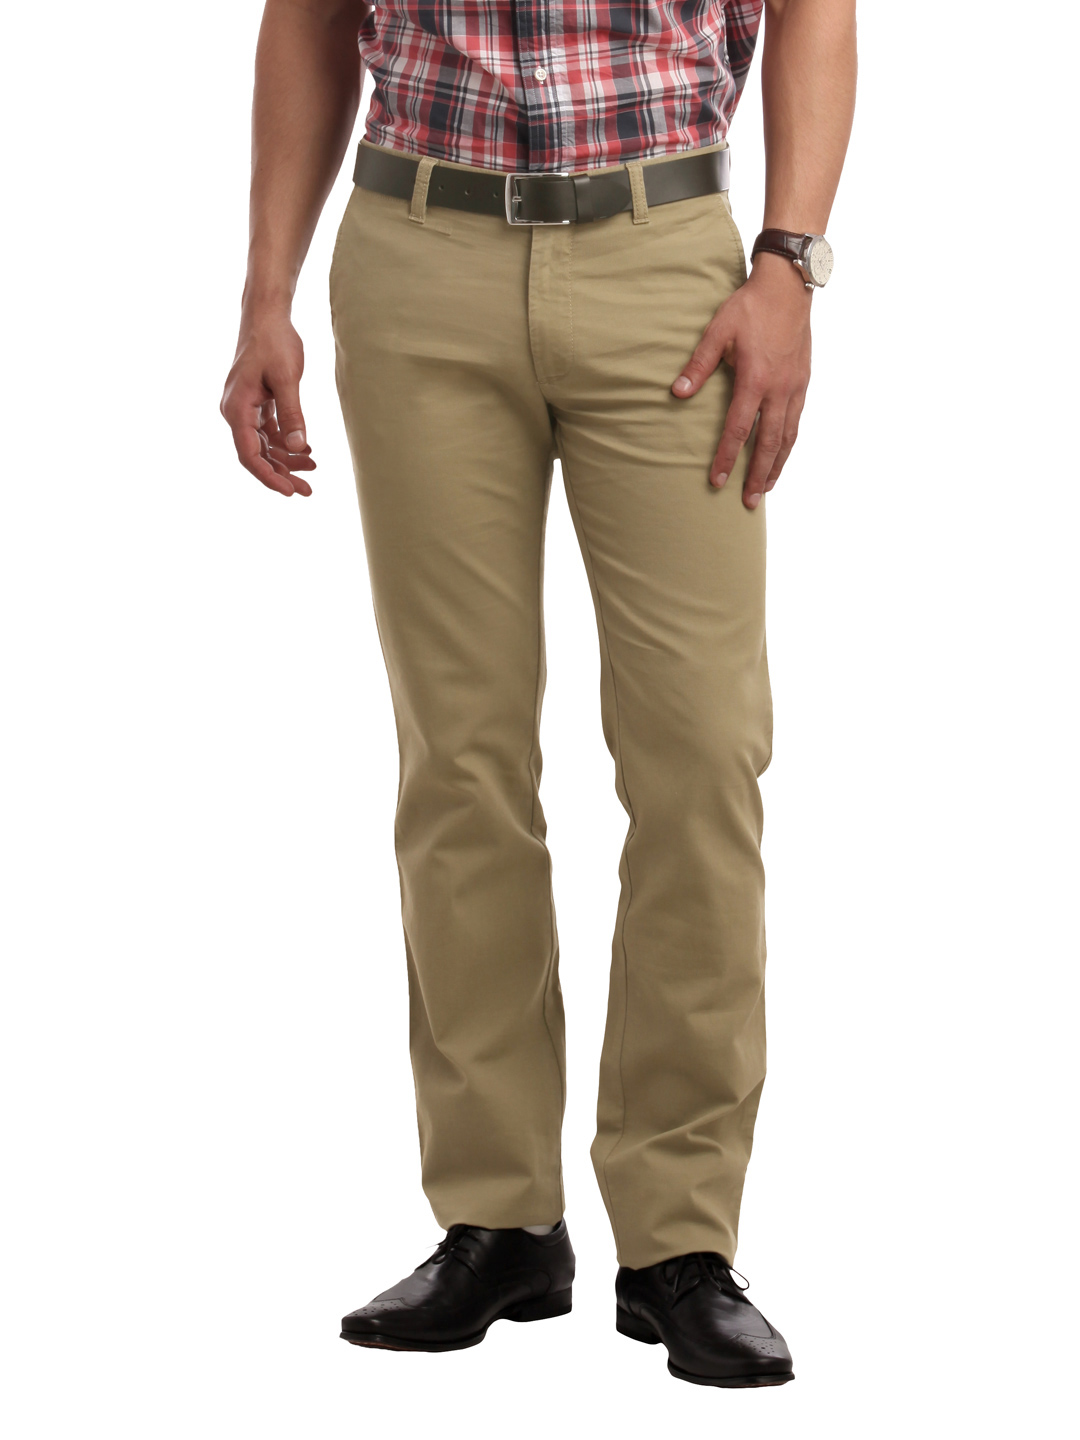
Indian Terrain Men Beige Trousers
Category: Apparel / Bottomwear / Trousers
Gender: Men
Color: Beige
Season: Summer 2012
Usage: Casual